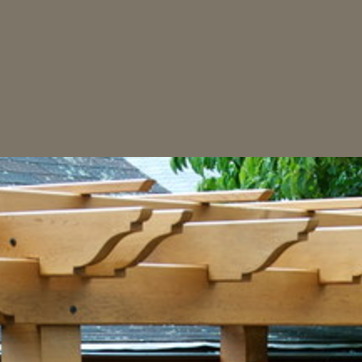
Material: sky